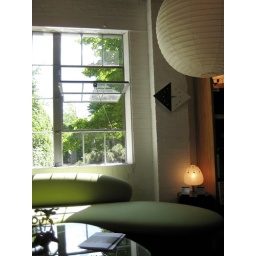
This couch and table is in the museum gift shop, near the small cafe bar.